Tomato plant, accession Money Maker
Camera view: horizontal (90 deg, fisheye); turntable rotation: 210 degrees
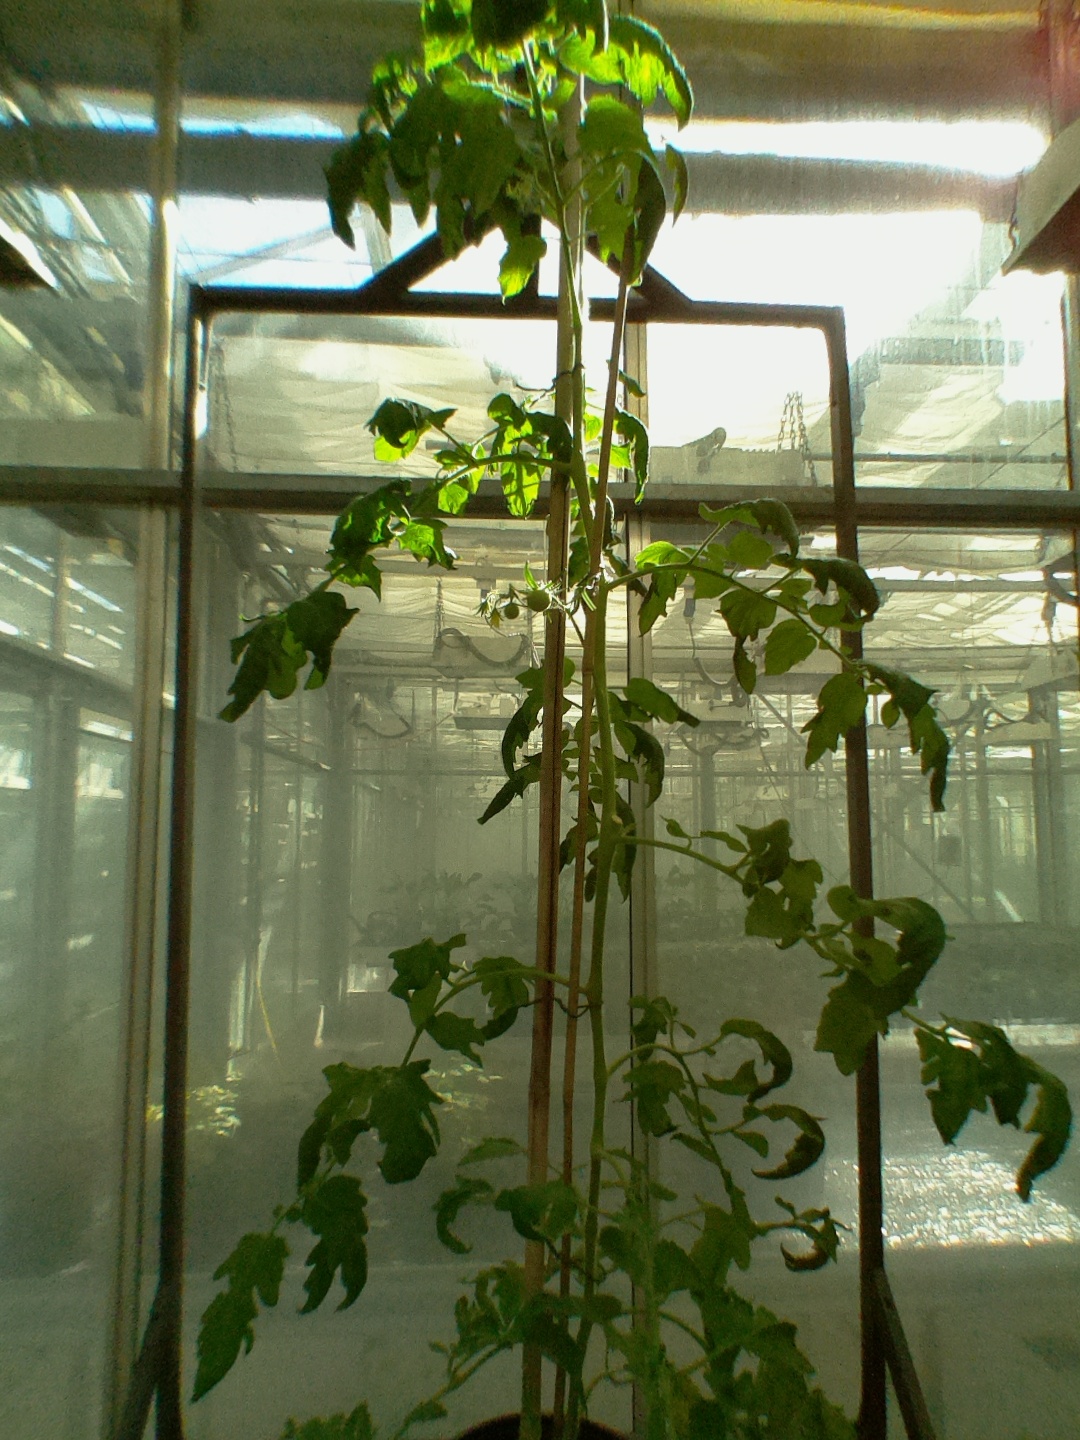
BBCH growth stage 70: Fruits at the main stem or branches visibles